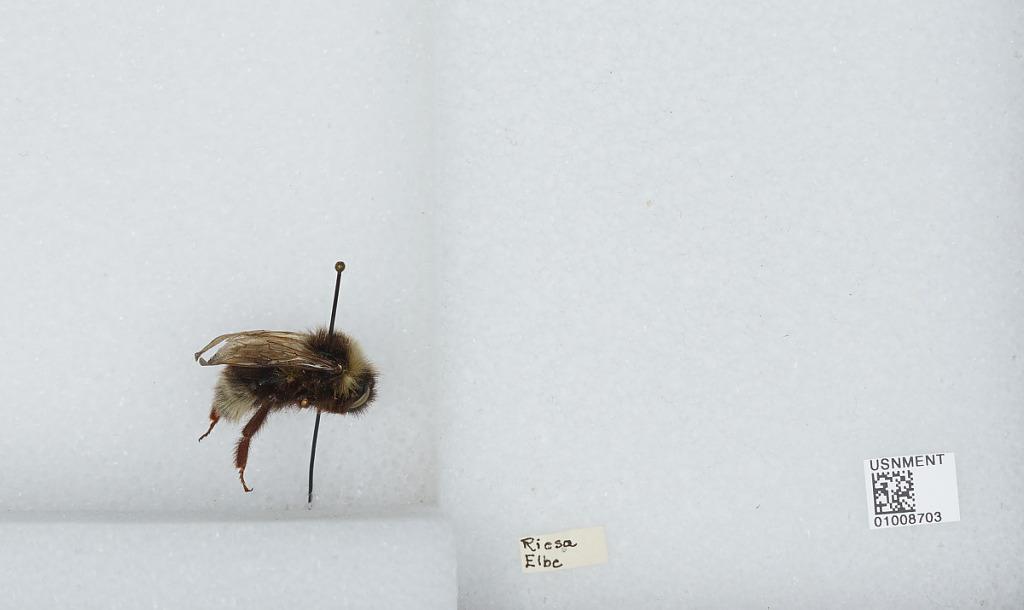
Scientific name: Bombus (Psithyrus) bohemicus Seidl
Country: Germany